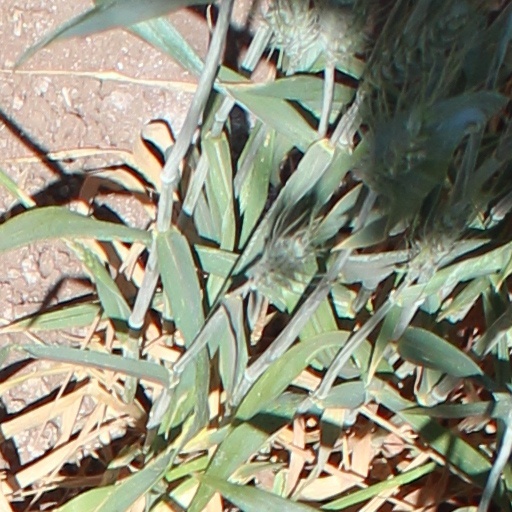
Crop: wheat